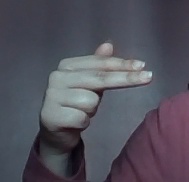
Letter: ghain